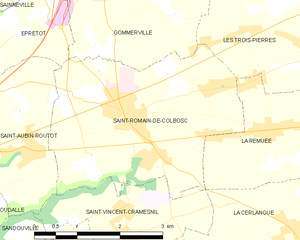
Carte des communes françaises Saint-Romain-de-Colbosc